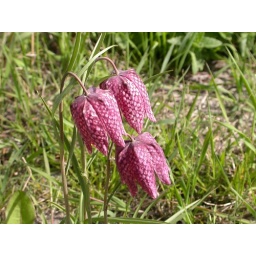
Beautiful flowers off in the grass. Not part of the displays, but there, standing out none the less.